Taiwan Railway Bento

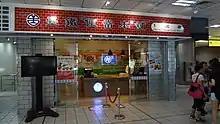
A distribution spot at Taipei Railway Station.

Taiwan Railway Bento are a type of "ekiben" ("bento" boxed meals) manufactured and distributed on Taiwan Railway at major railway stations and in train cars. It is estimated that, with five million boxed meals sold per annum, the annual revenue from bento distribution is 370 million NTD (approx. US$10 million).